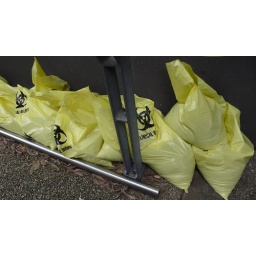
I took over 300 shots, so there are plenty more to come.Interesting sand bags